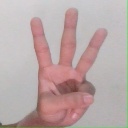
अक्षर: व